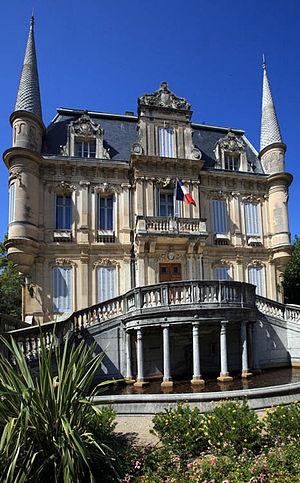
Le château de Val-Seille est situé sur la commune de Courthézon.
Courthézon est une commune française, située dans le département de Vaucluse en région Provence-Alpes-Côte d'Azur.
Cet article recense de manière non exhaustive les châteaux, maisons fortes, mottes castrales, situés dans le département français de Vaucluse. Il est fait état des inscriptions et classements au titre des monuments historiques.